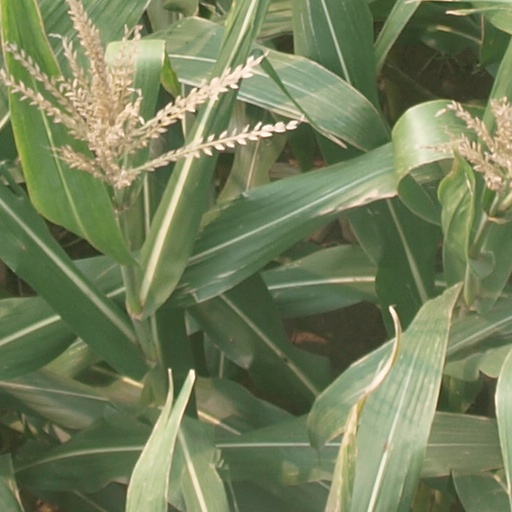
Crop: maize; corn